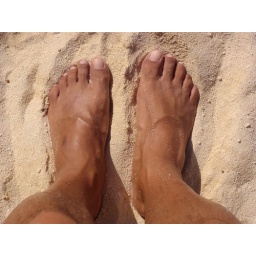
These little piggies are very happy, no shoes or socks, in the sand and close to the sea